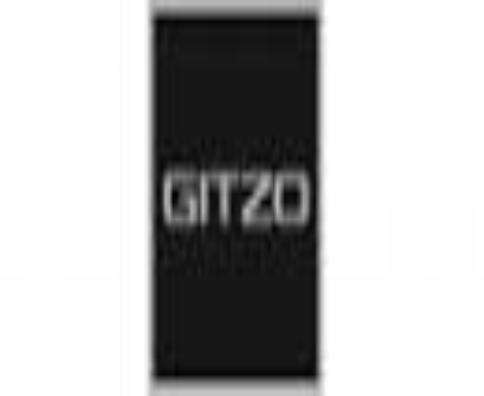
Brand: Gitzo
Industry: Electronic